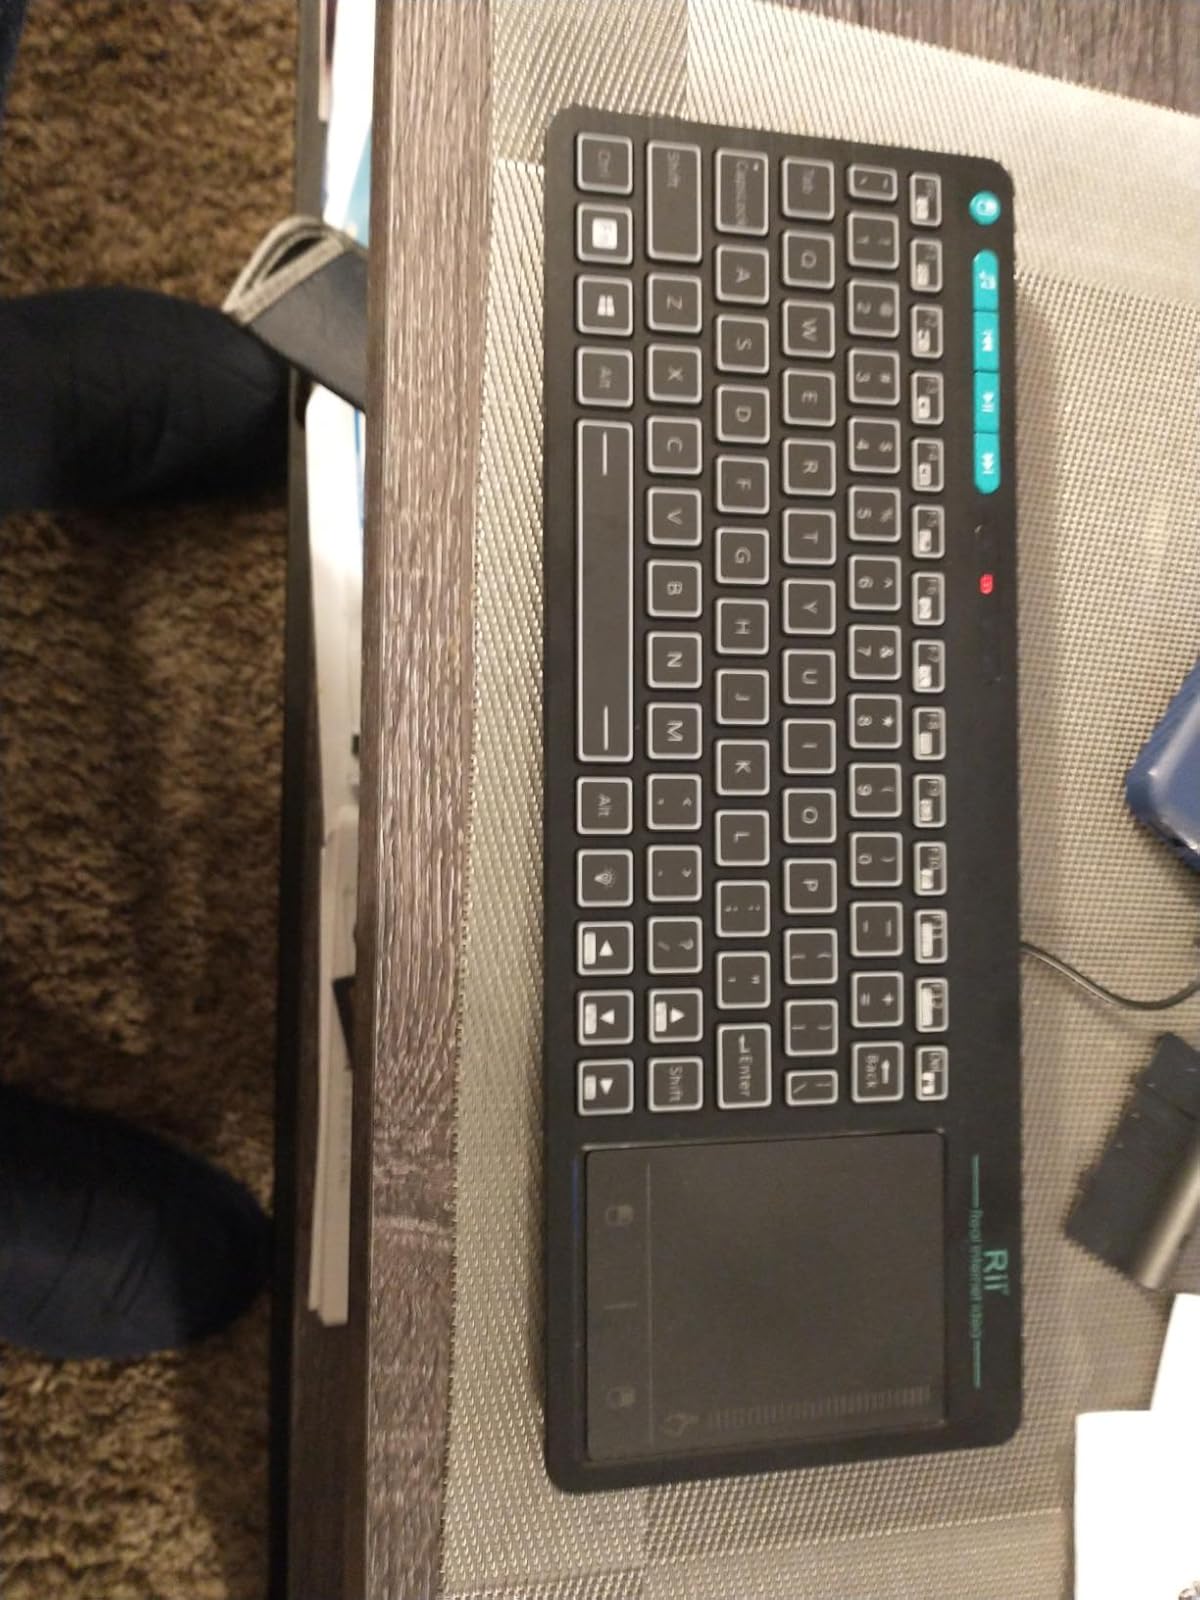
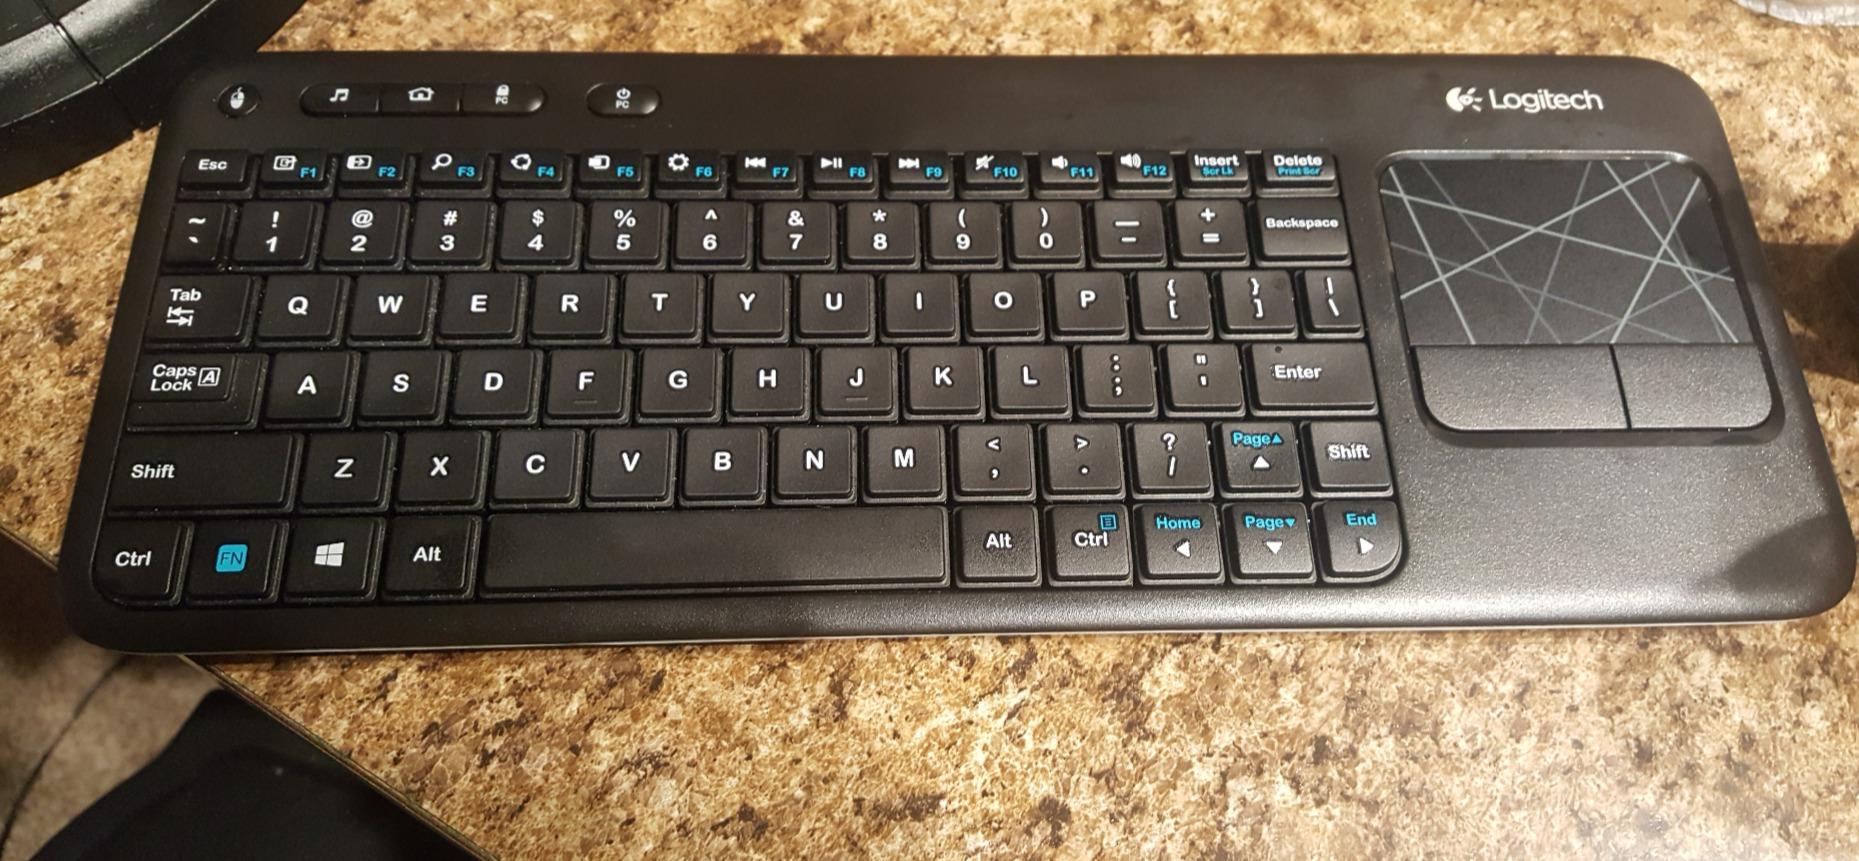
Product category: keyboard
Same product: no